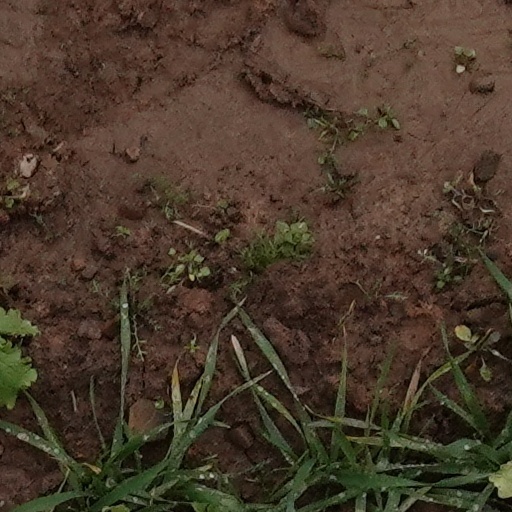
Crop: wheat